Housatonic Railroad

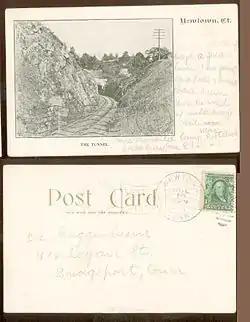
Railroad tunnel which still exists, unused, in Newtown, Connecticut, as pictured in a postcard sent in 1905

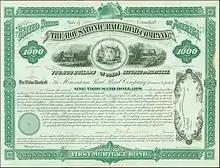
Mortgage Bond of the Housatonic Railroad Co., issued 1. April 1880

The Housatonic Railroad, originally (mis)spelled as 'Ousatonic Railroad', was chartered in May 1836 to build a line from Bridgeport, Connecticut, north to the Massachusetts state line, along the Housatonic River valley. On February 19, 1840, regular service began from Bridgeport to New Milford, and on December 1, 1842, it opened to the state line.